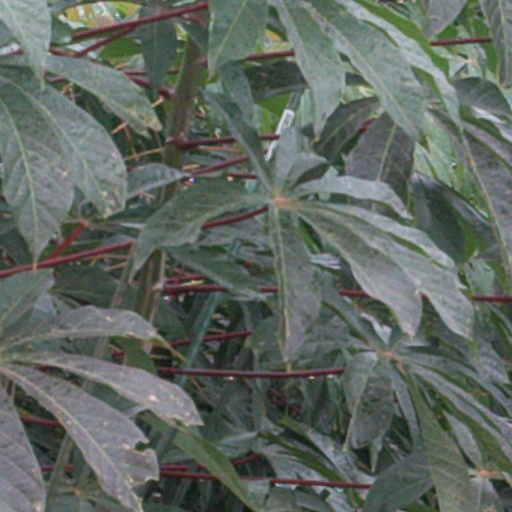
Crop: cassava